Early Germanic culture

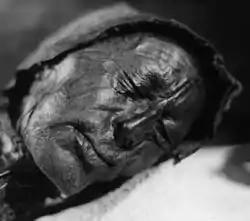
The Tollund Man of the 4th century BCE is one of the best studied examples of a bog body. Such bodies are often the remains of Germanic individuals subjected to capital punishment.

All freemen had the right to participate in general assemblies or "things", where disputes between freemen were addressed according to customary law.